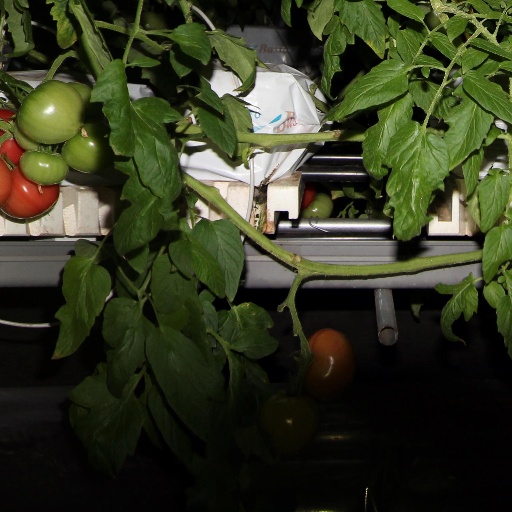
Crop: tomato